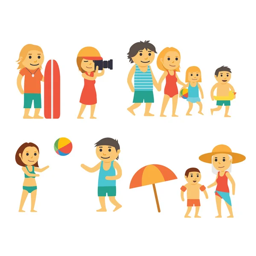
group of people on the beach